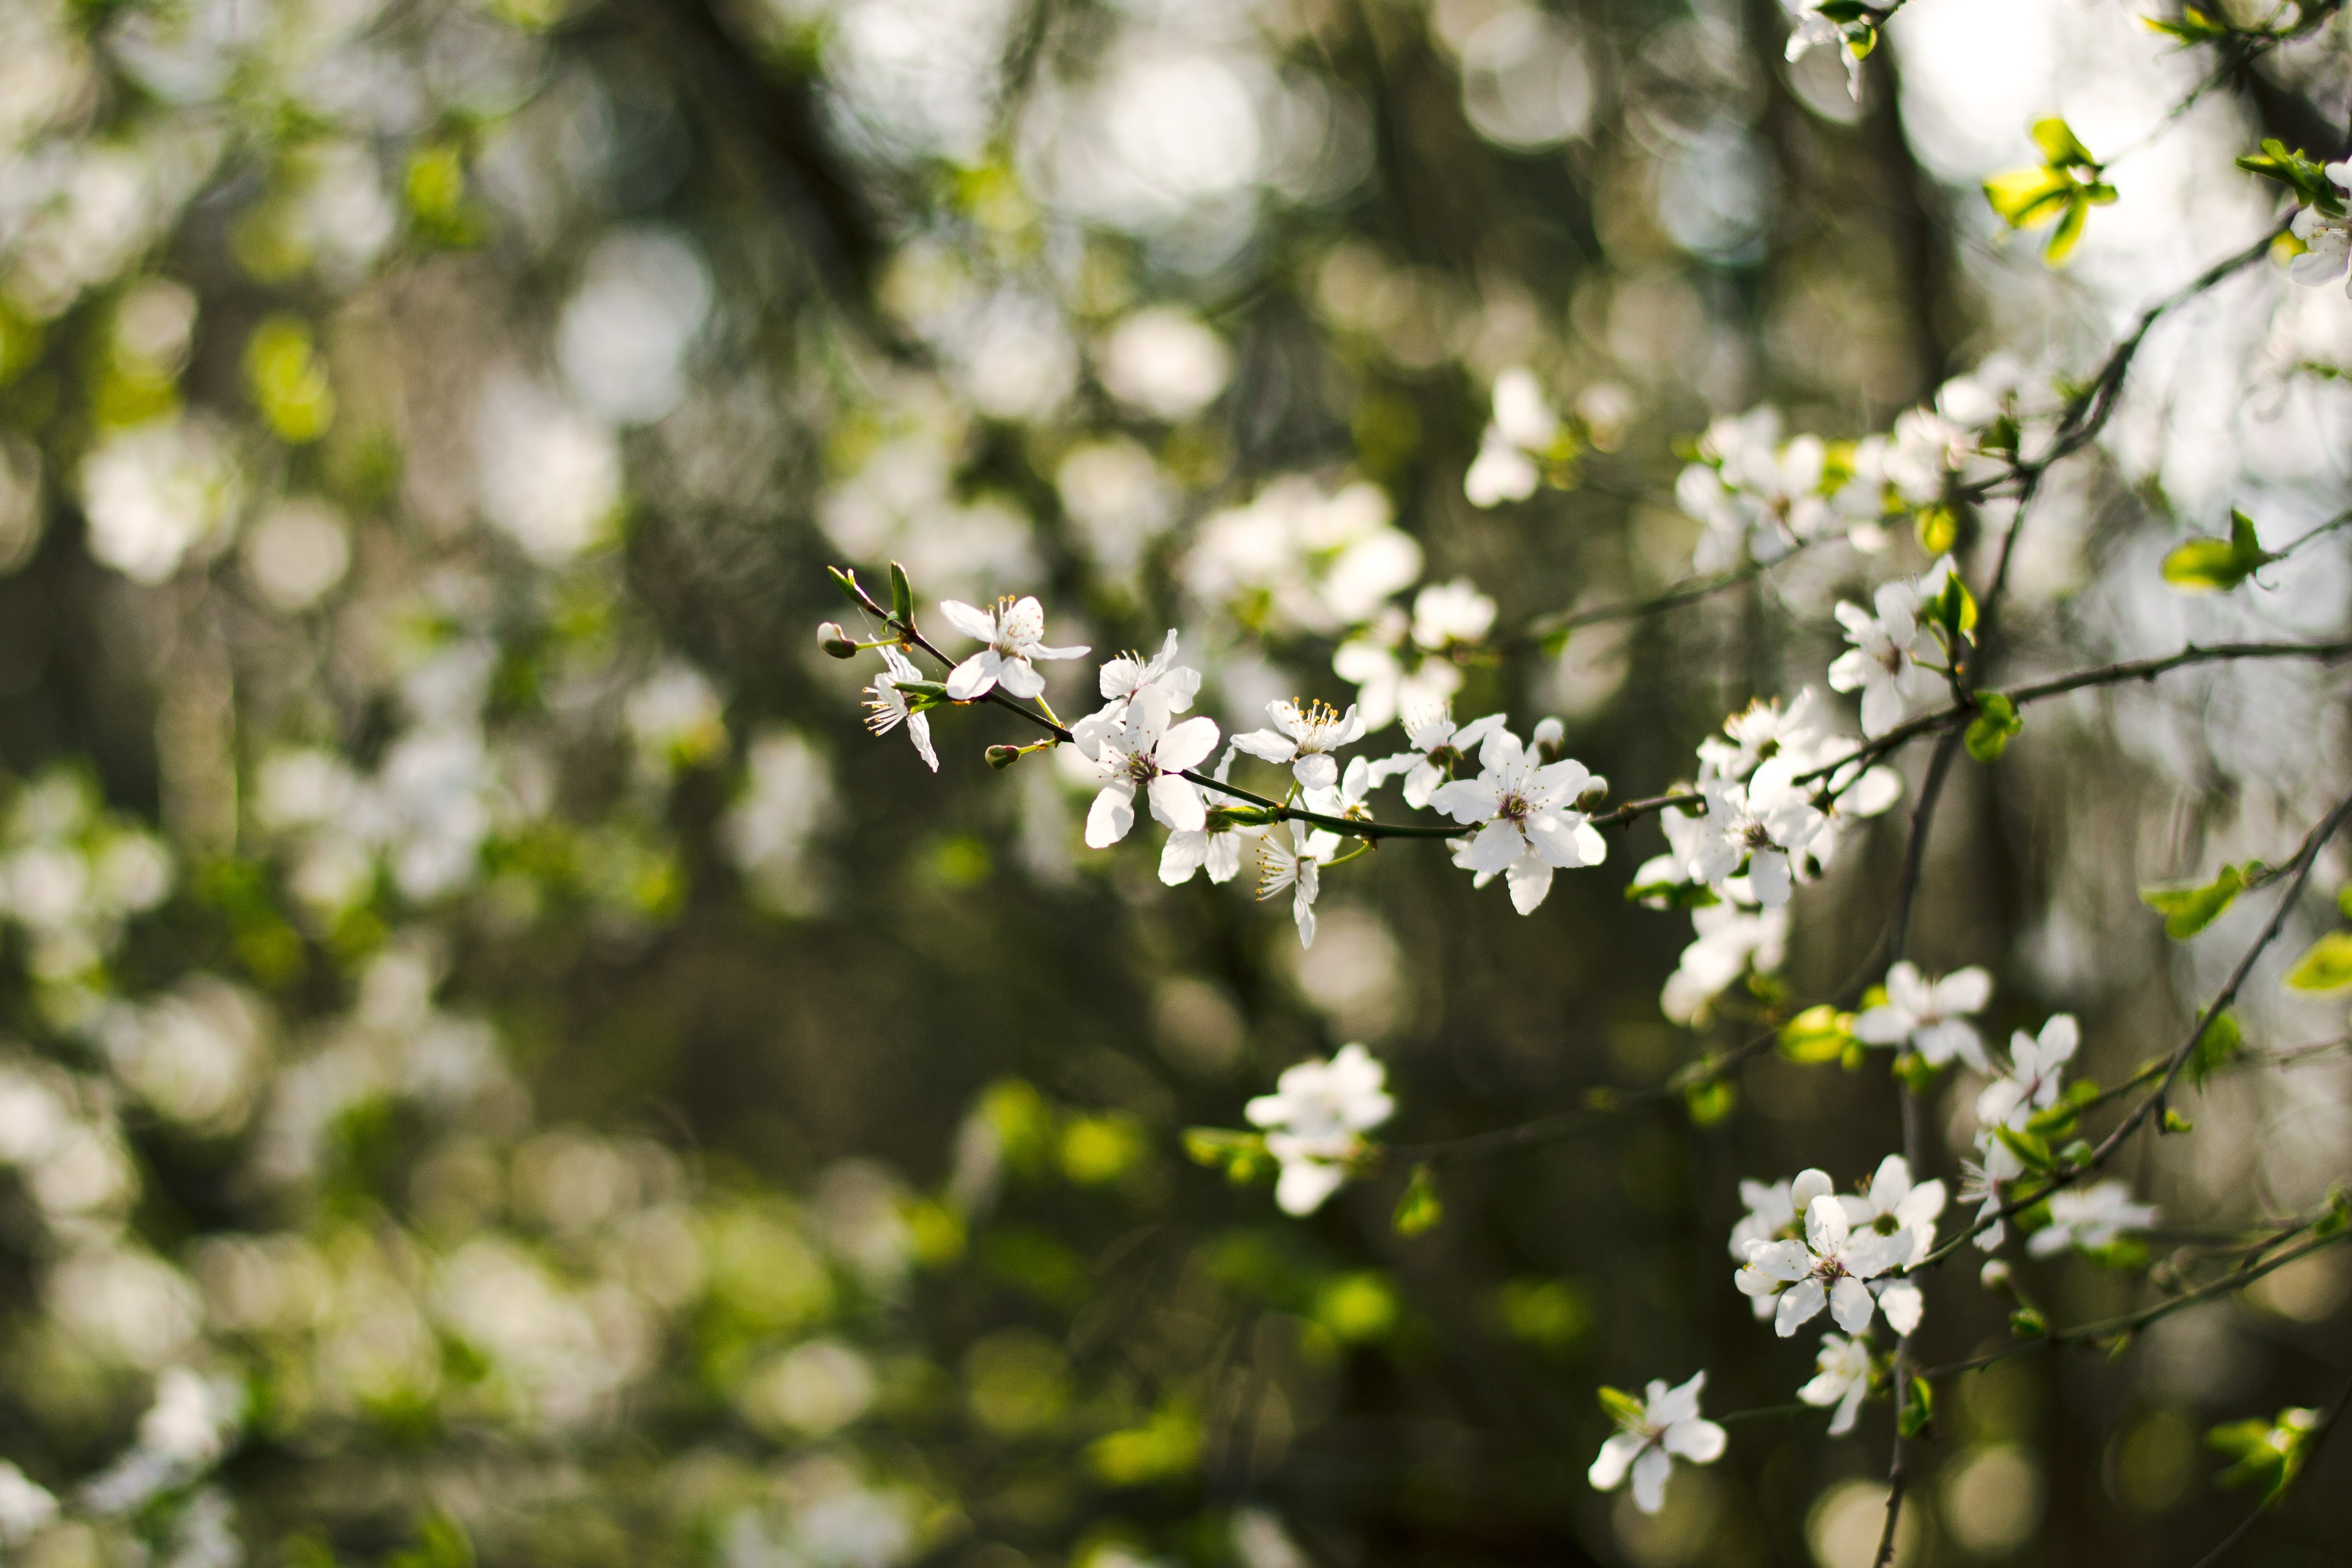
tree, nature, branch, blossom, growth, plant, fruit, sunlight, leaf, flower, bloom, environment, spring, green, produce, park, fresh, botany, flora, season, cherry blossom, life, wildflower, gardening, shrub, macro photography, flowering plant